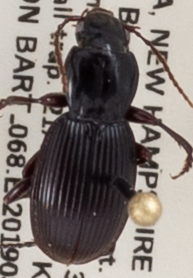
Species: Pterostichus tristis
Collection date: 2019-08-21
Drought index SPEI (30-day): -0.554
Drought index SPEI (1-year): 0.9
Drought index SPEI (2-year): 0.71